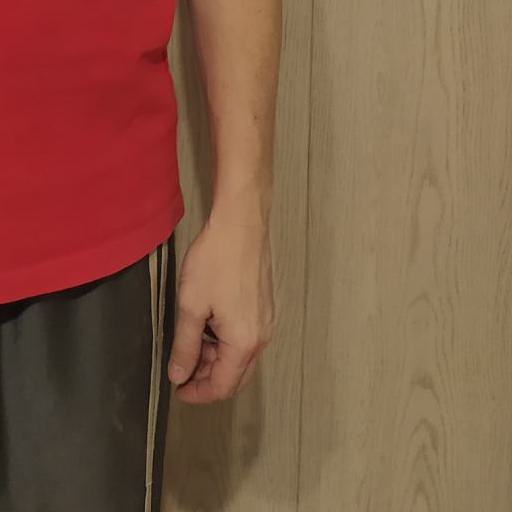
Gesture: no_gesture